Question: Please indicate a possible affordance area of baseball bat that can be used for holding
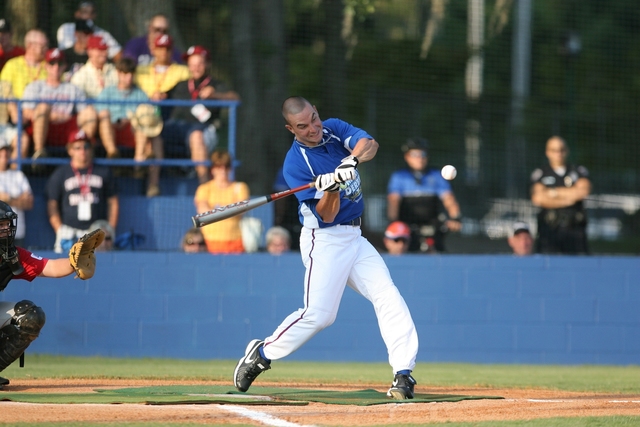
Answer: [305.5, 152.5, 373.5, 198.5]